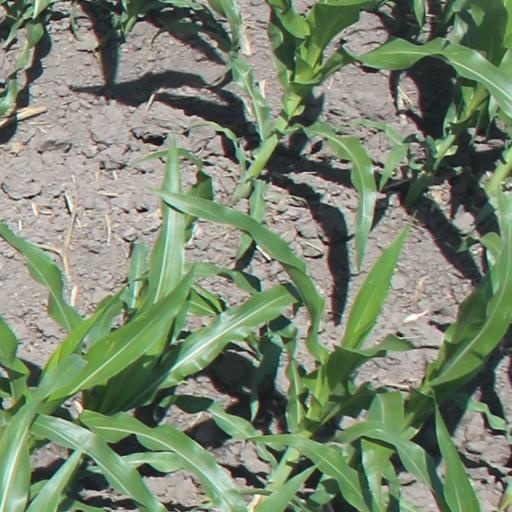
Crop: maize; corn